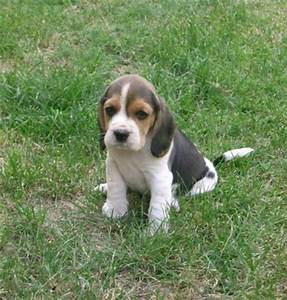
Label: dog